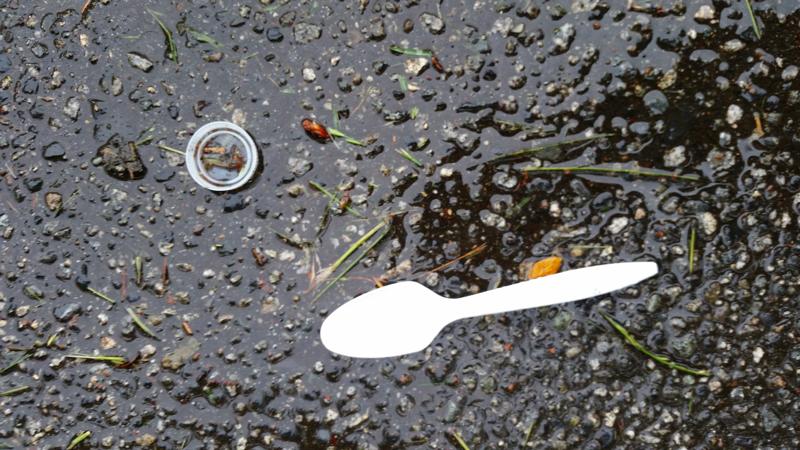
Waste category: trash